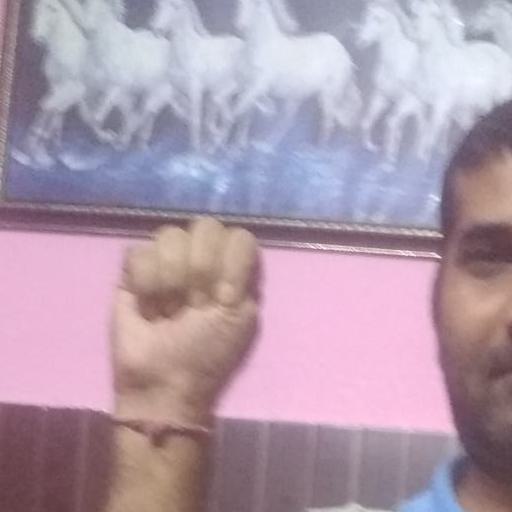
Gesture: fist